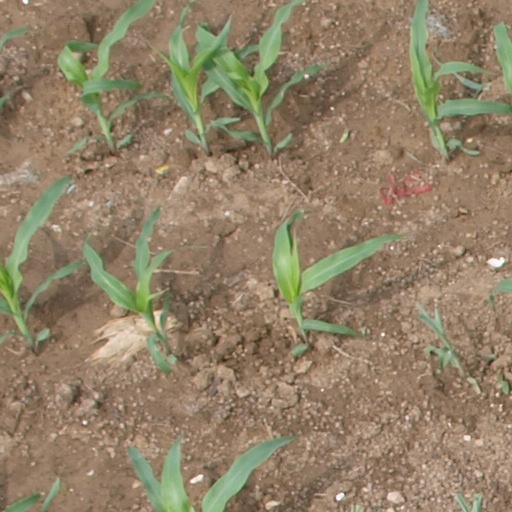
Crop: maize; corn